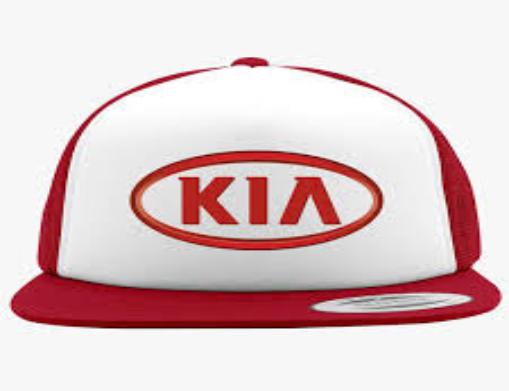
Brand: kia da
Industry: Transportation